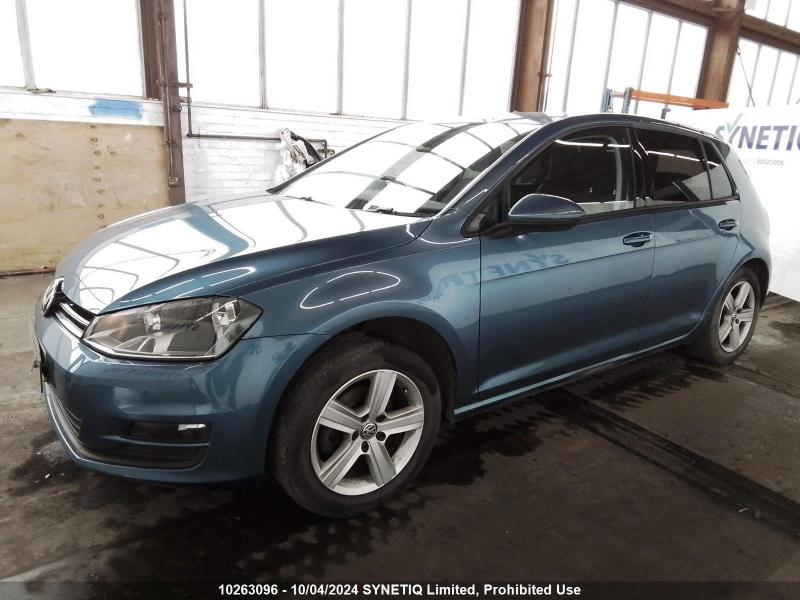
Aucun dommage détecté.
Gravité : aucun